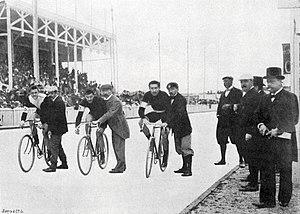
Finale du championnat de France de vitesse sur piste 1897 - au centre Paul Masson (2e, dit Nossam), à a droite Paul Bourrillon (vainqueur).
Paul Masson, né le 11 octobre 1876 à Mostaganem en Algérie, est un coureur cycliste français. Il est connu pour avoir décroché trois médailles d'or lors des Jeux olympiques d'Athènes en 1896.
Paul Bourrillon est un coureur cycliste et artiste lyrique français.